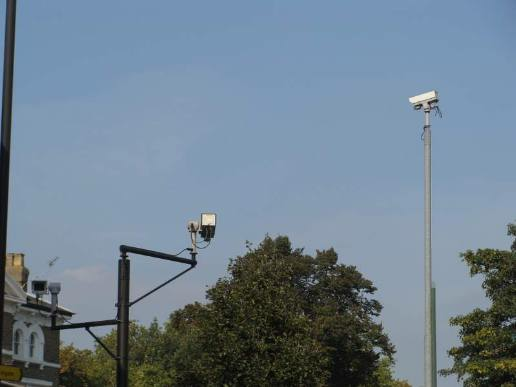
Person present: No